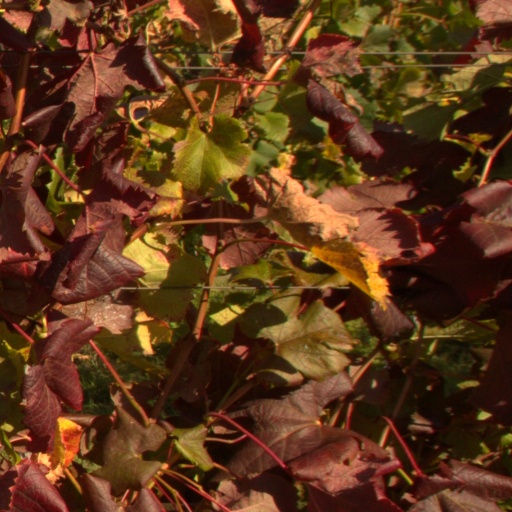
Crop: grape